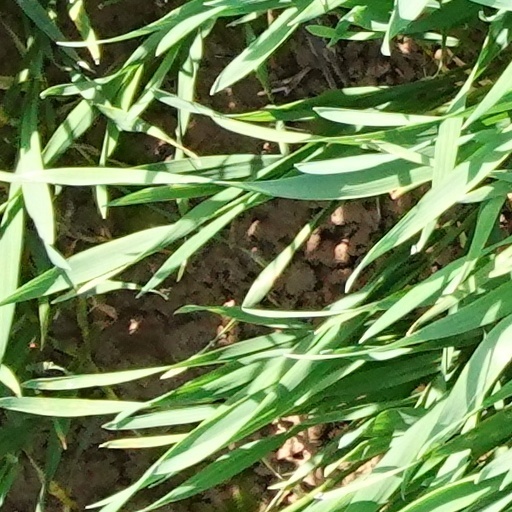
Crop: wheat